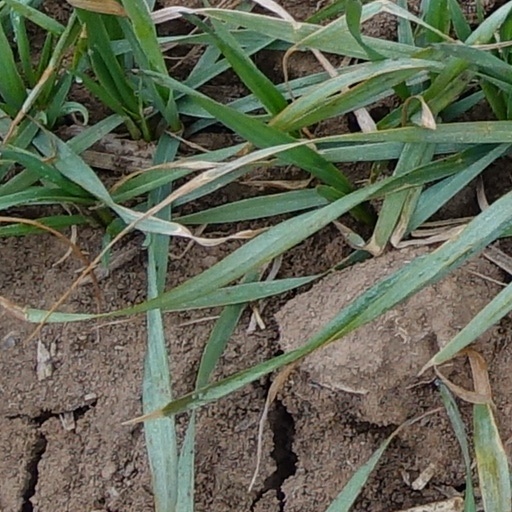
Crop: wheat